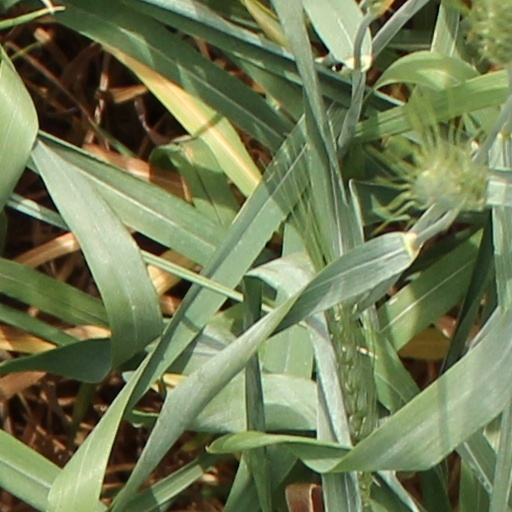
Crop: wheat